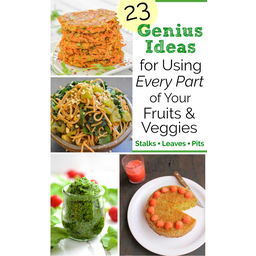
Label: generalcompost